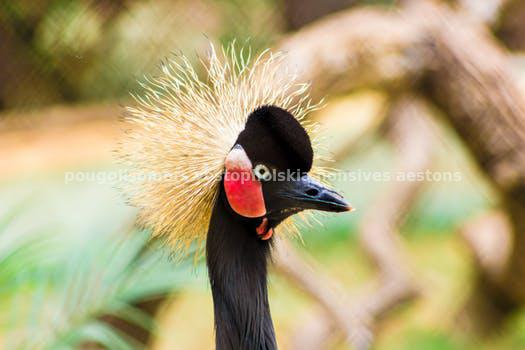
Label: Watermark